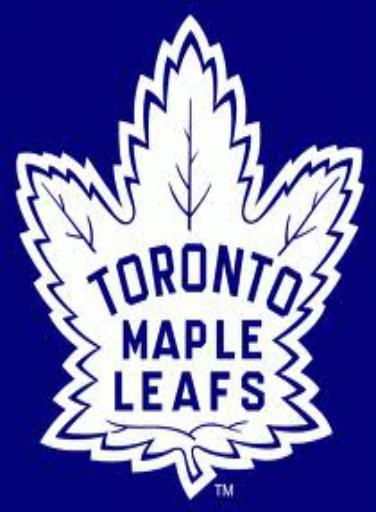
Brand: Maple Leaf
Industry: Necessities